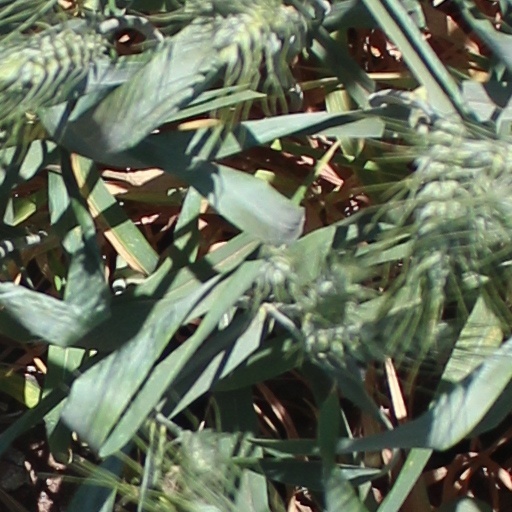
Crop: wheat